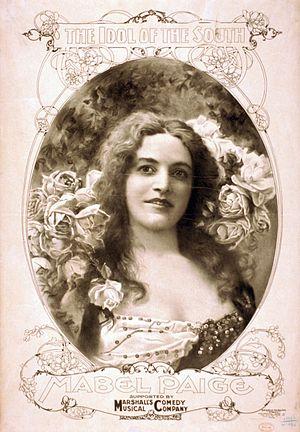
Mabel Paige est une actrice du cinéma américain.